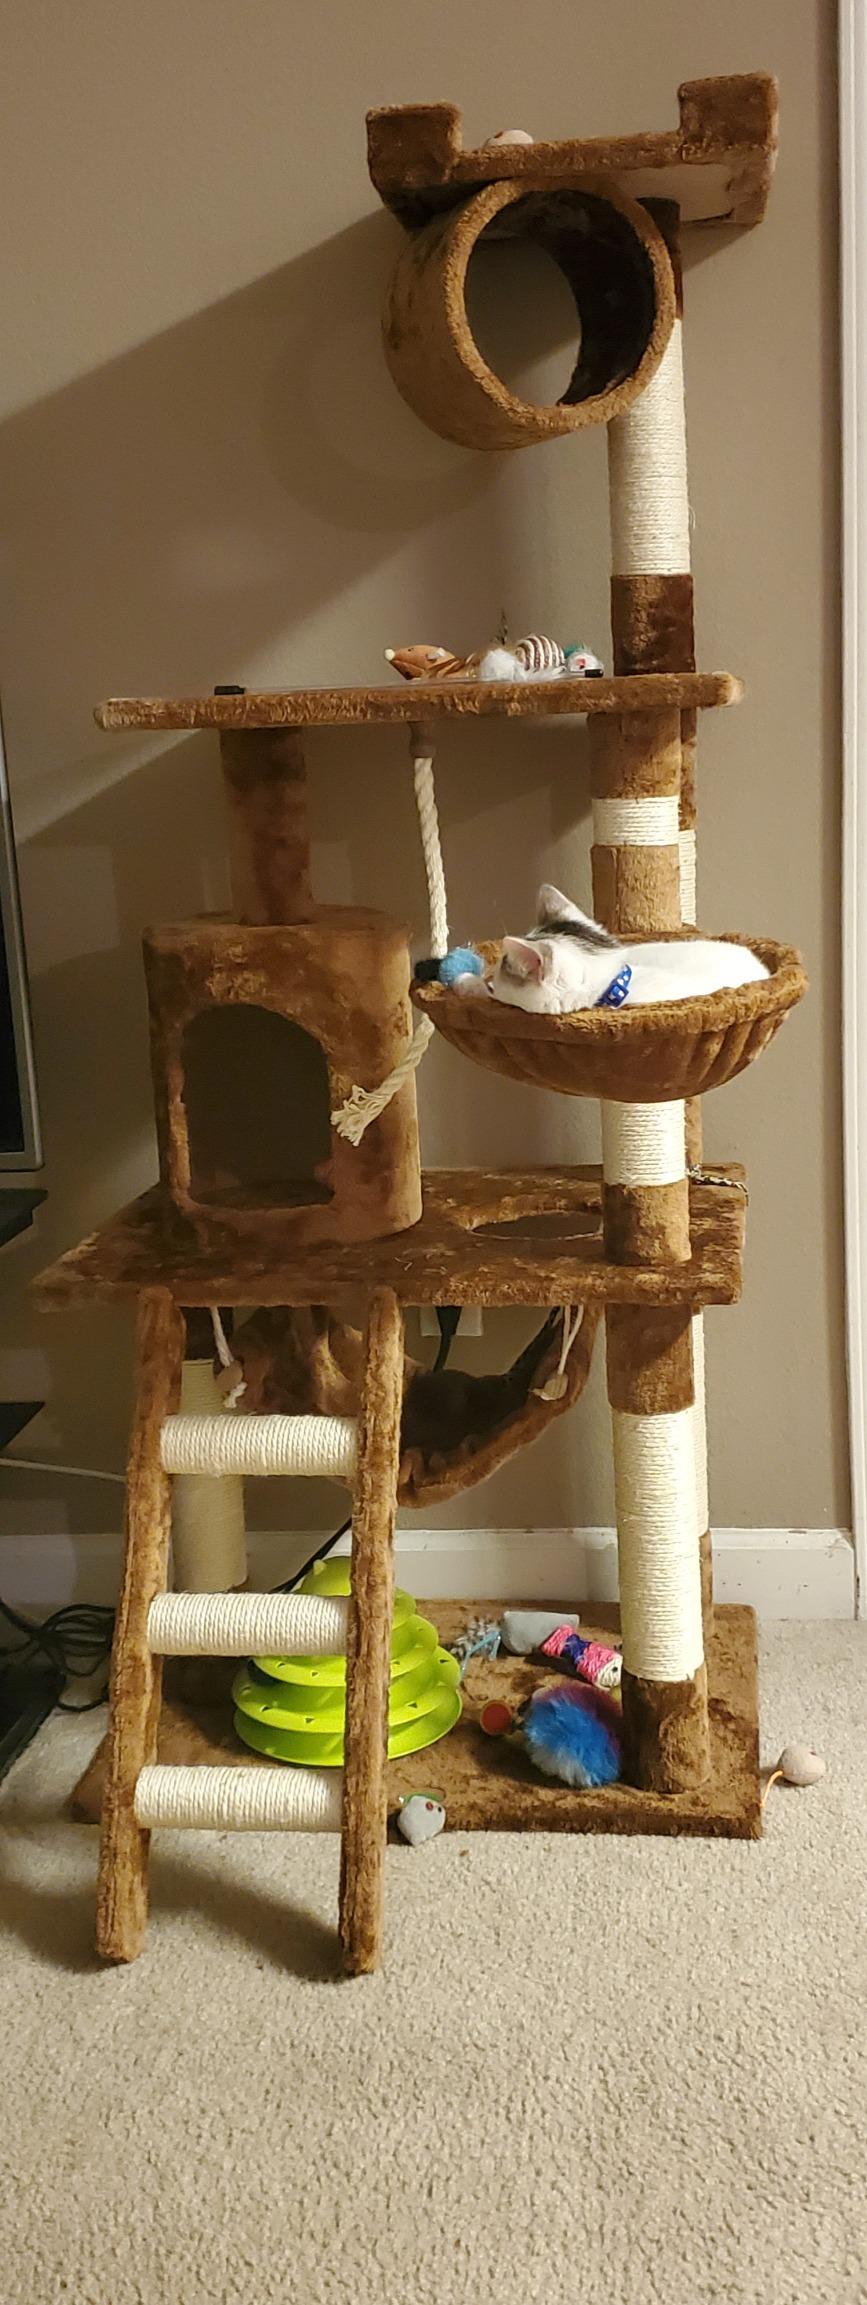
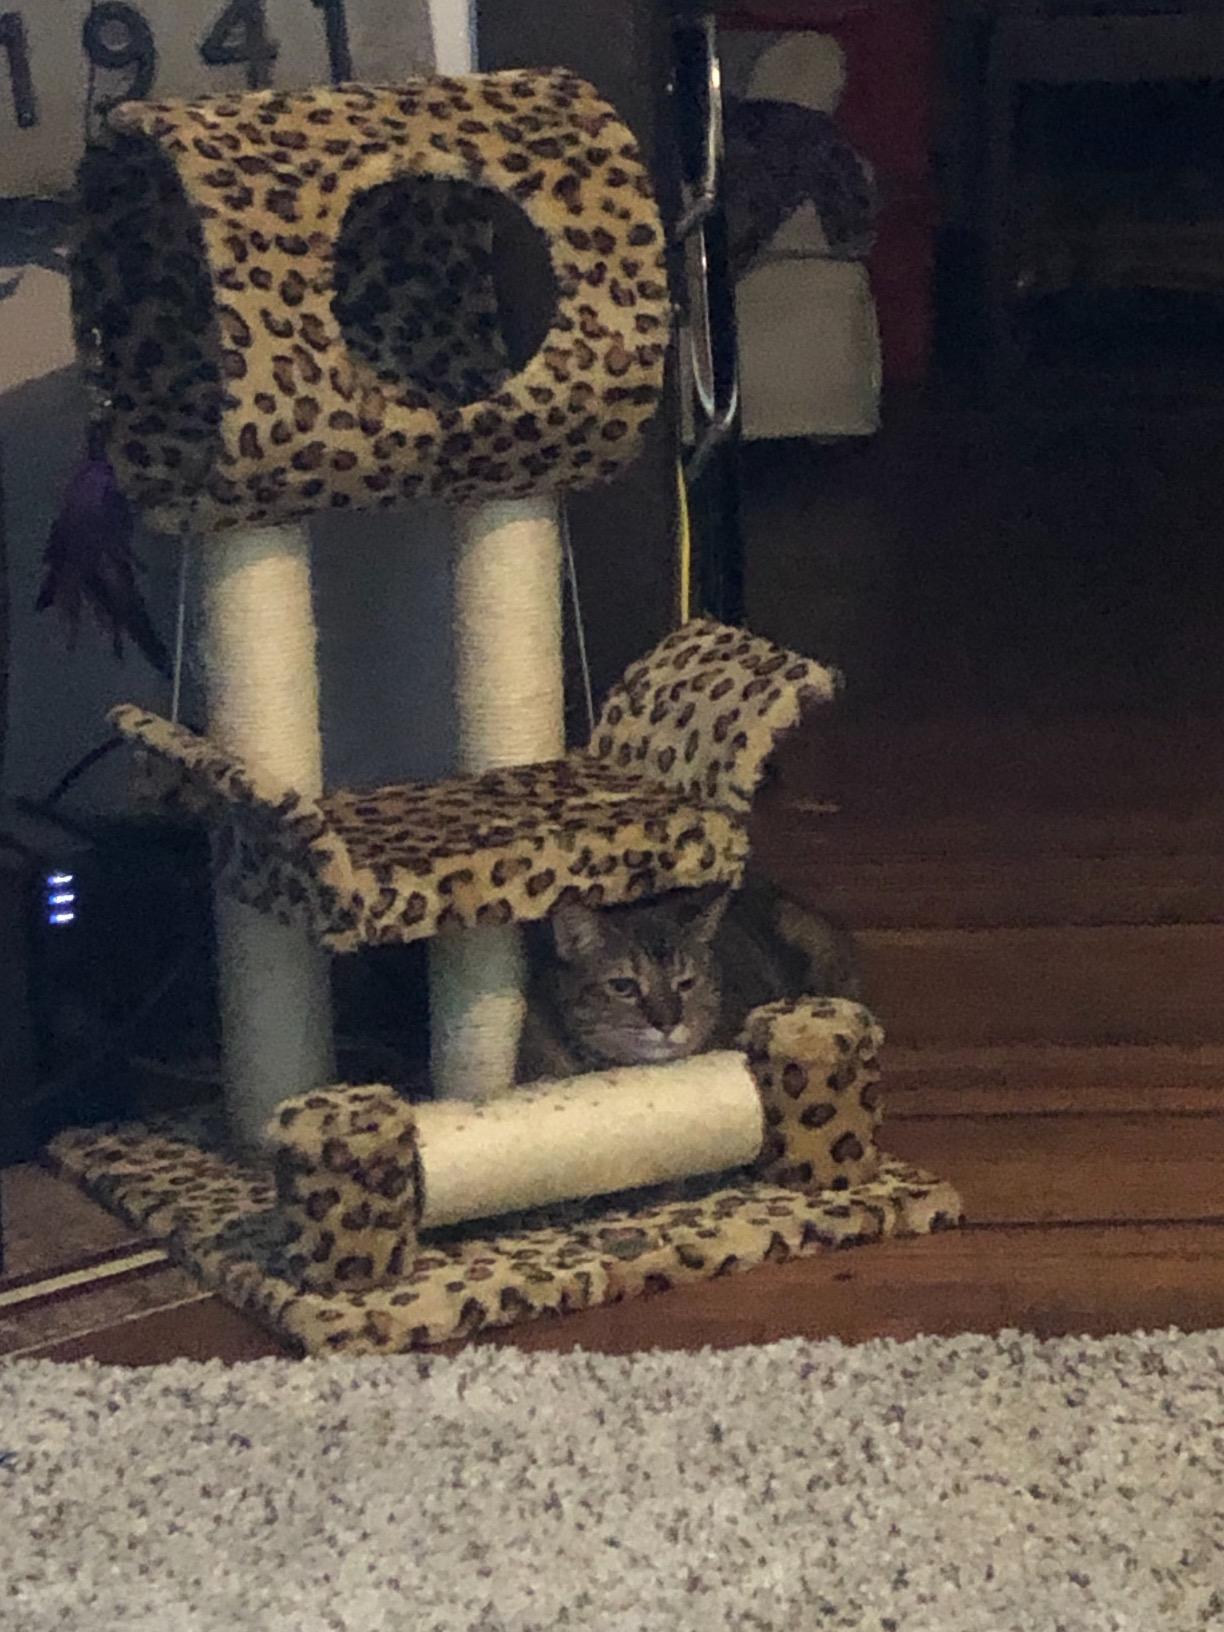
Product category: items_cat tree
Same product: no